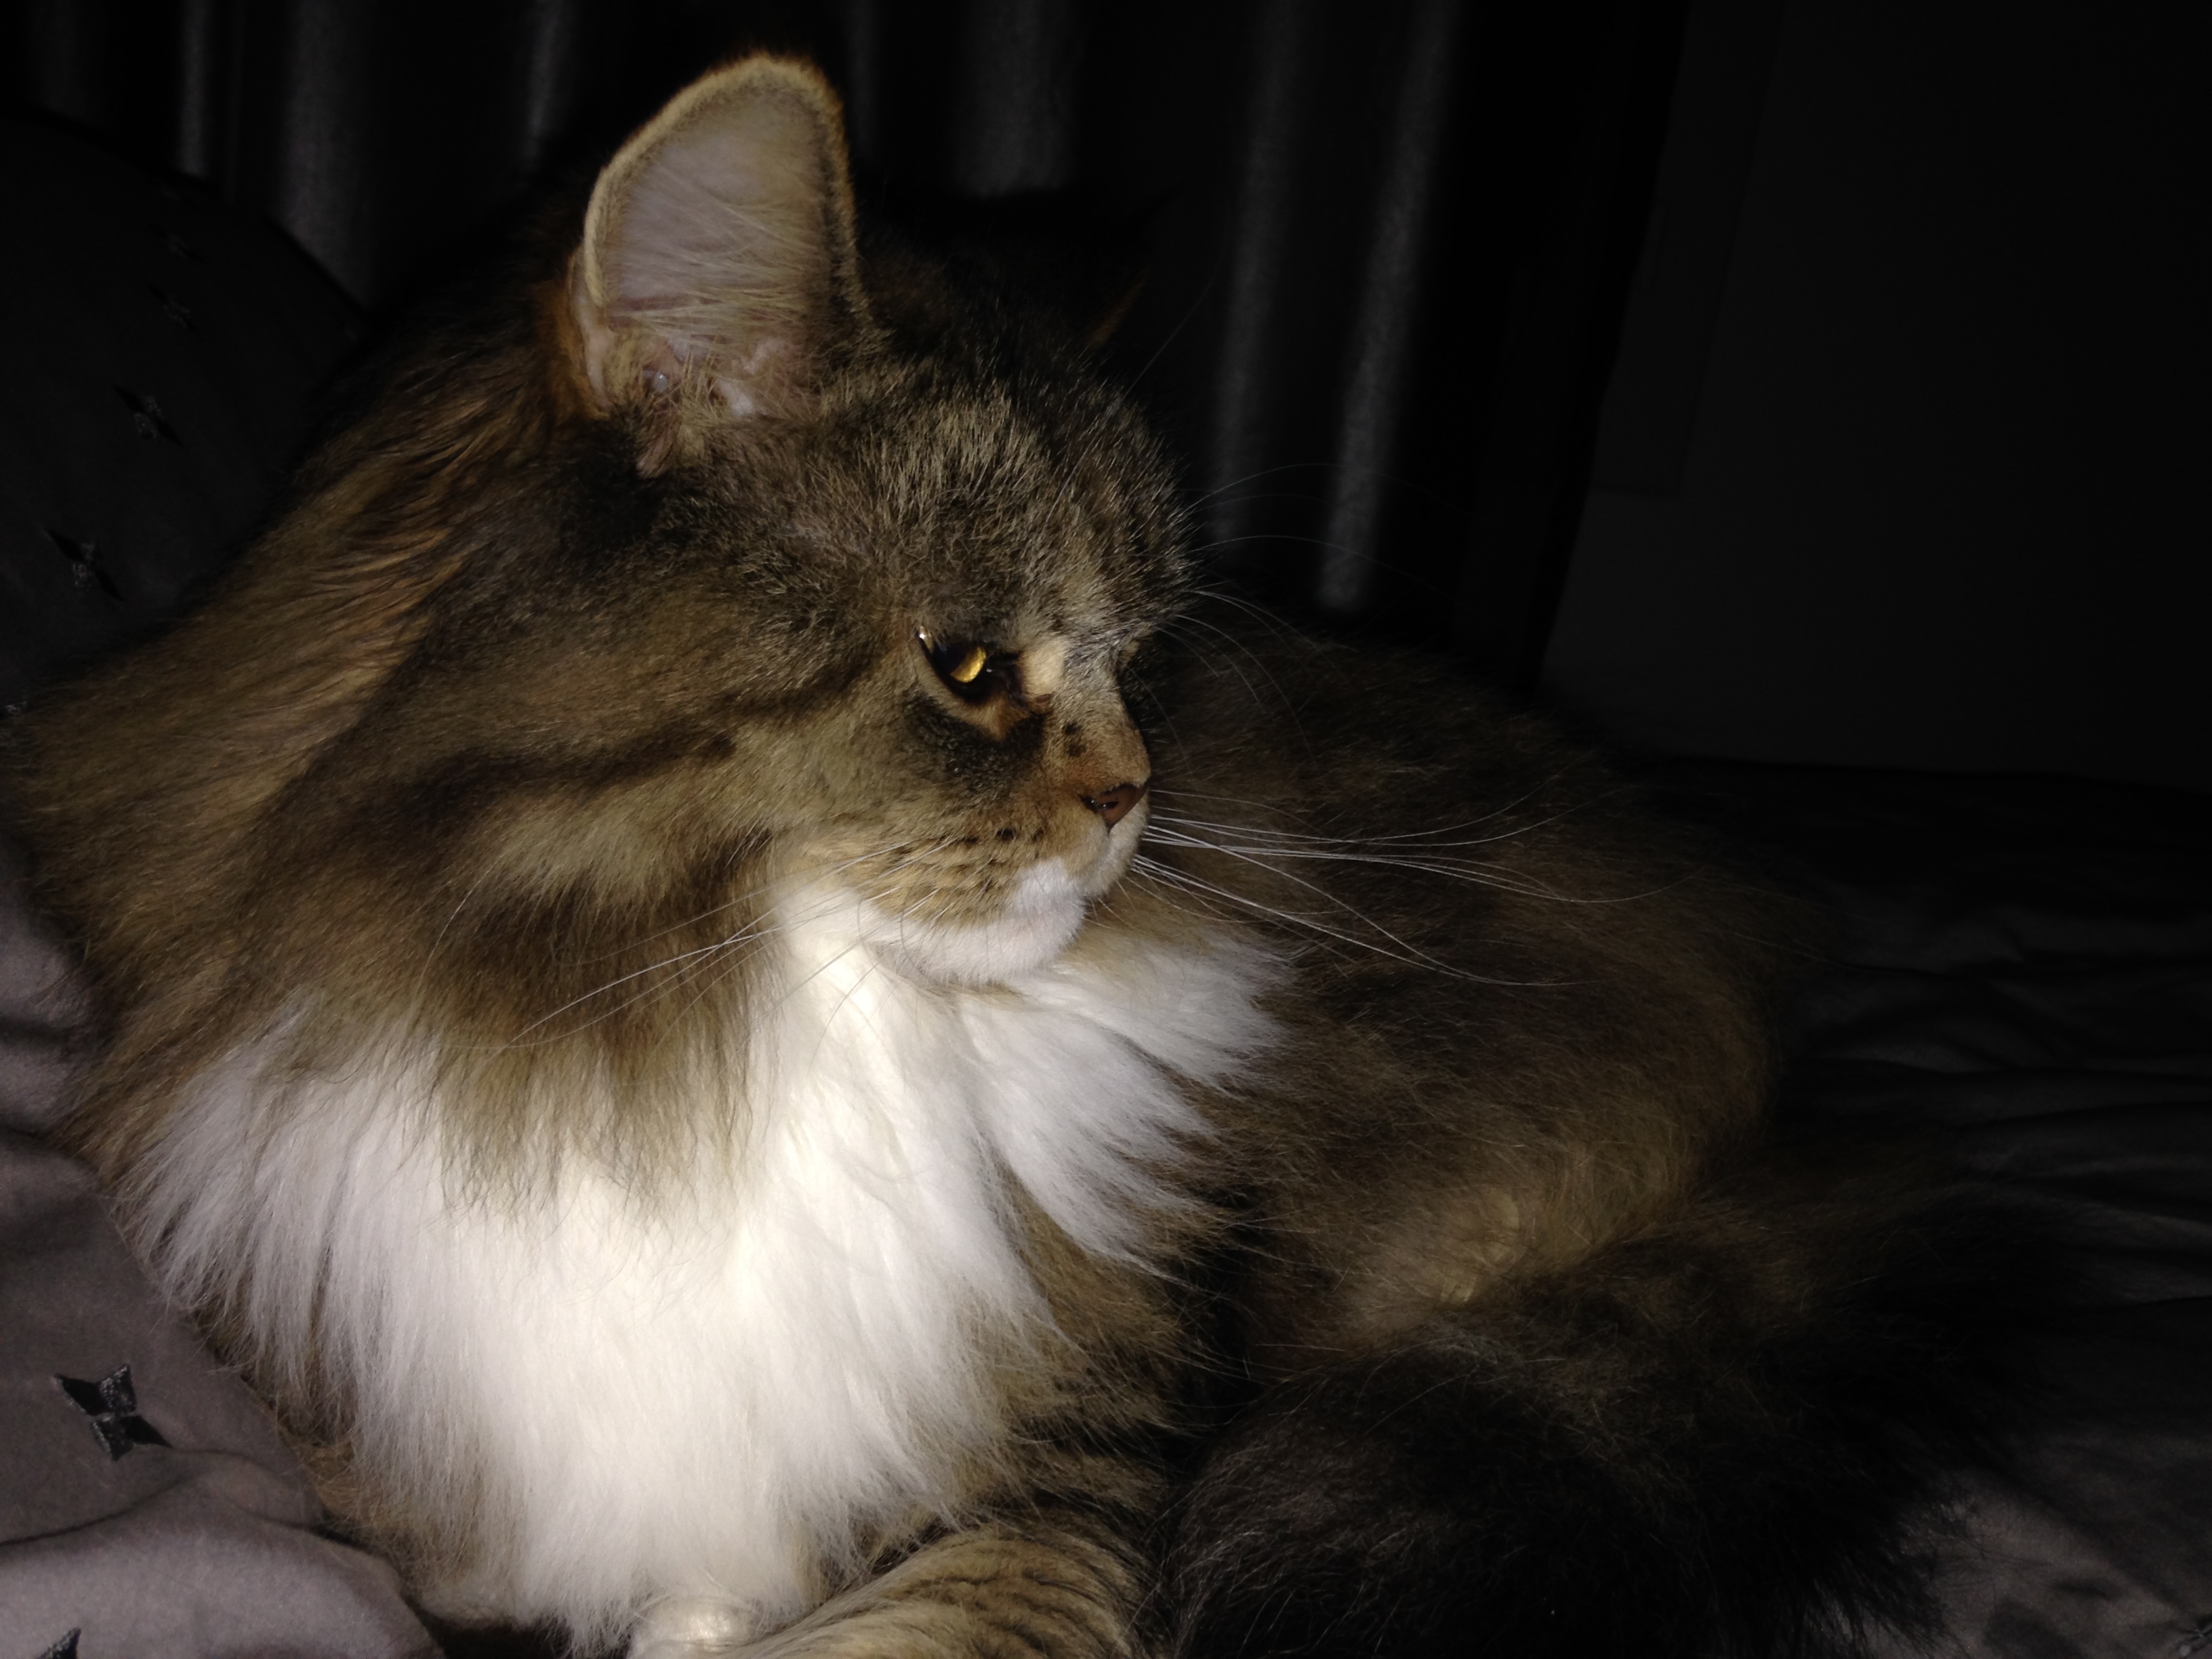
france, europe, kitten, cat, mammal, whiskers, vertebrate, katze, languedocroussillon, gard, chatte, legrauduroi, portcamargue, mainecoon, maine coon, norwegian forest cat, small to medium sized cats, cat like mammal, carnivoran, domestic short haired cat, domestic long haired cat